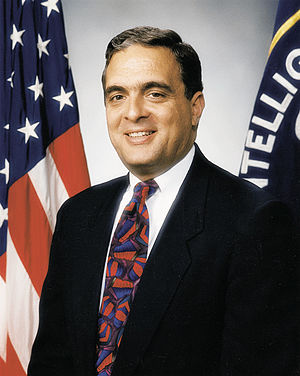
George Tenet
George Tenet var chef for CIA. Han var chef under Curveball-sagen og tog sin afsked efter Curveball blev afsløret som bedrager.